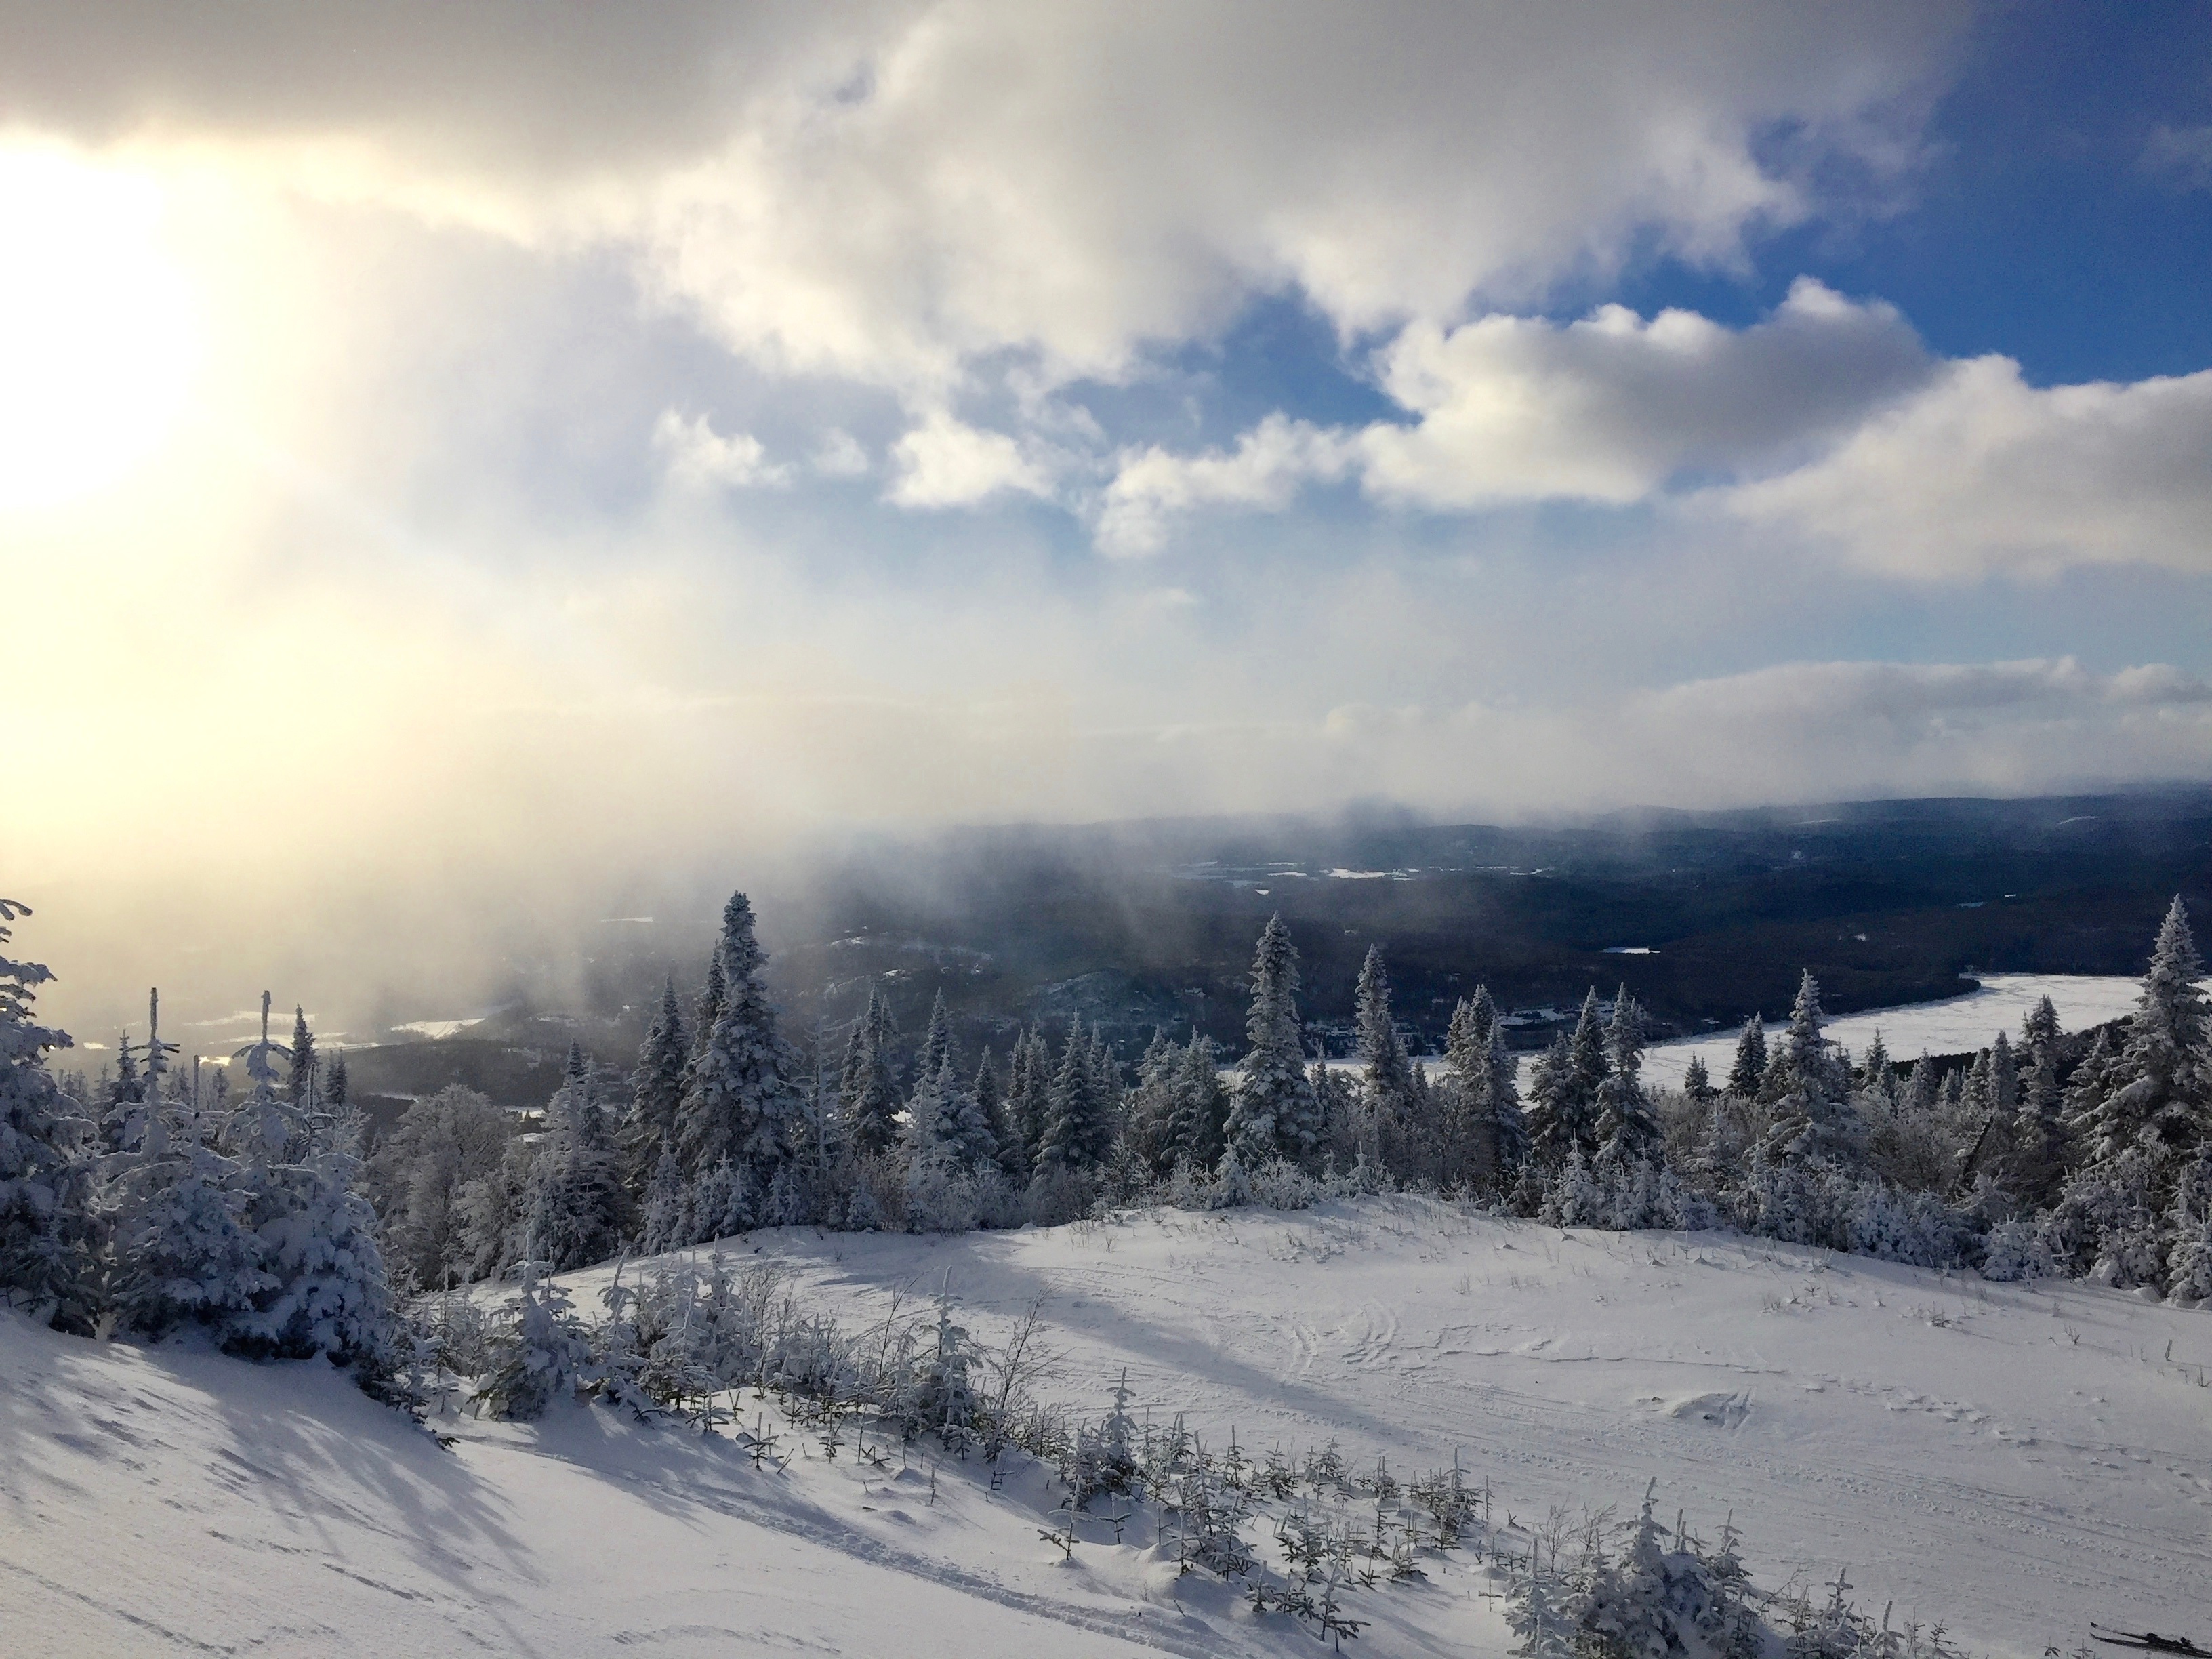
landscape, mountain, snow, winter, cloud, sunlight, morning, mountain range, weather, season, freezing, mountainous landforms